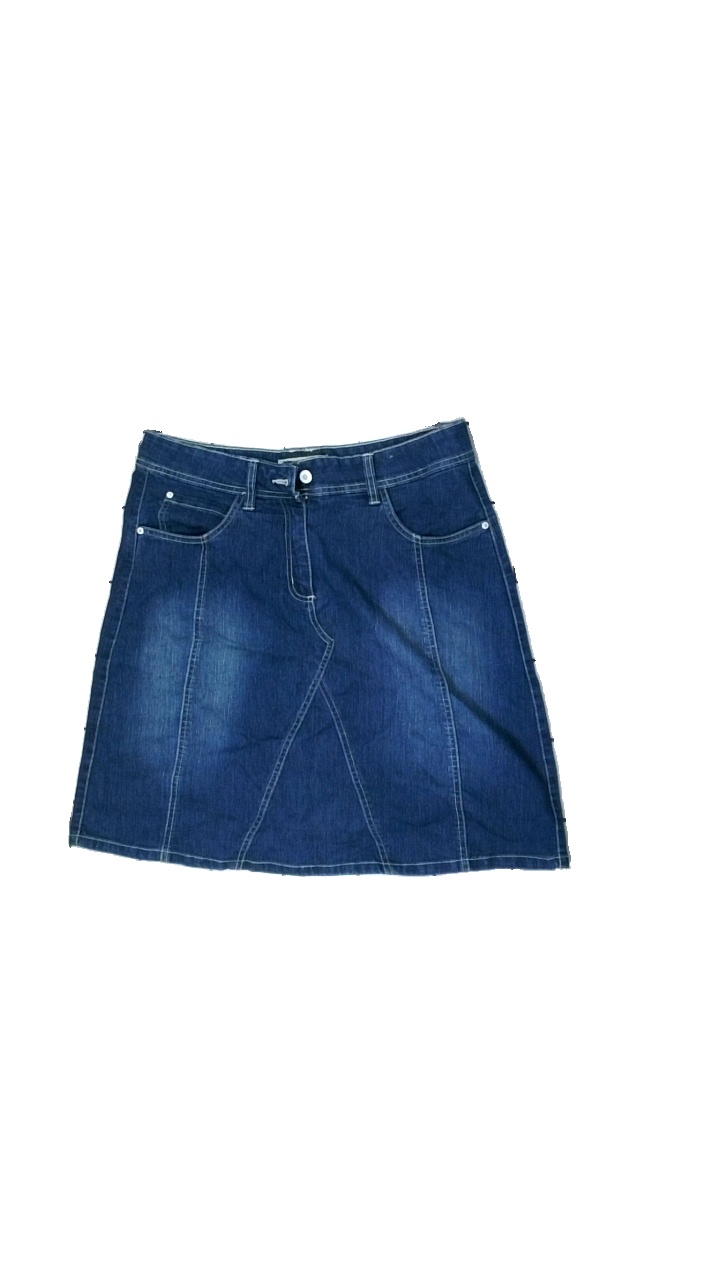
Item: Skirt (Ladies)
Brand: Sally Denim
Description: Blue jeans skirt
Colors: Blue
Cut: Cropped
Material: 100% cotton
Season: Summer
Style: Denim
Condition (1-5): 5
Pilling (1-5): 5
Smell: Minor
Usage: Reuse
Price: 50-100